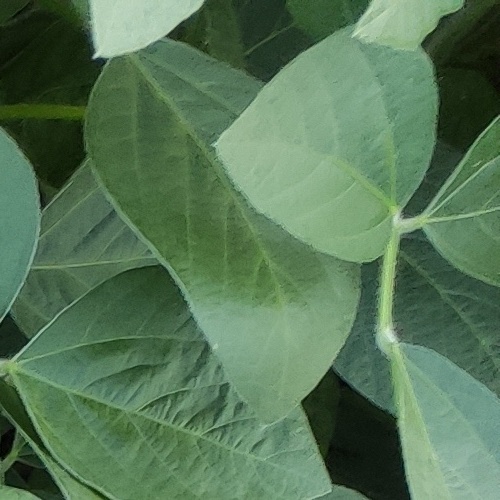
Label: Healthy